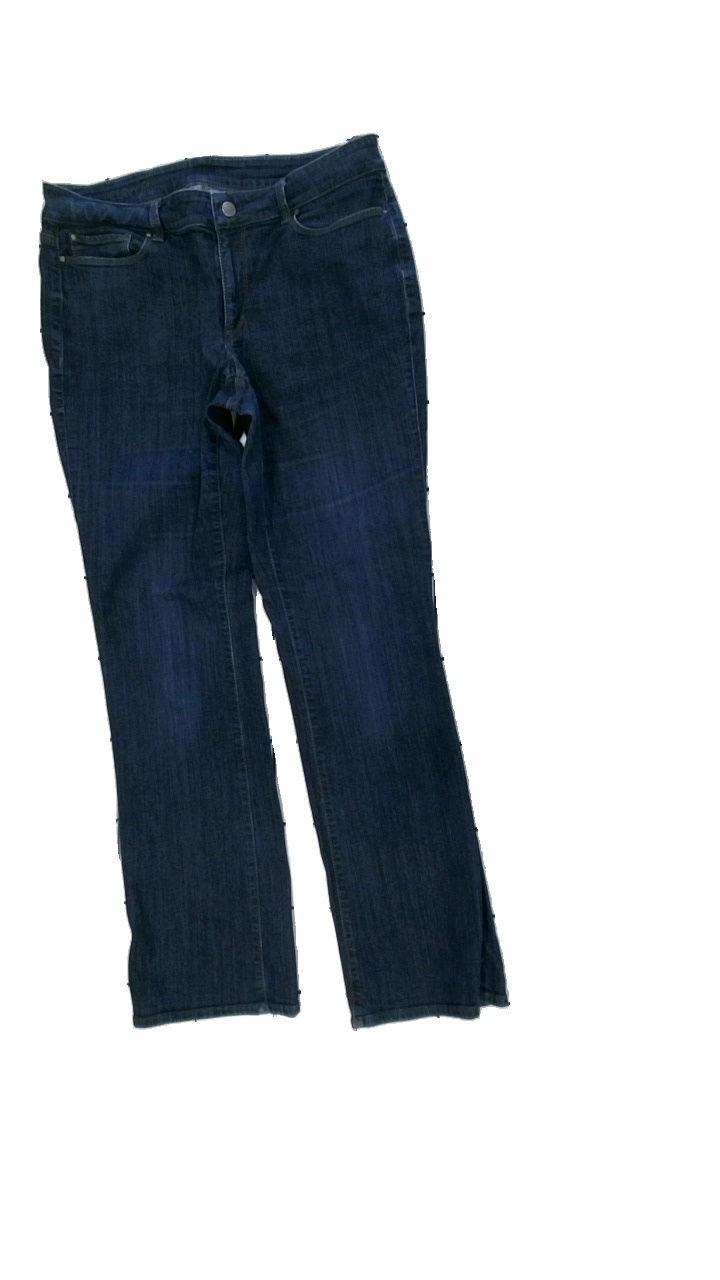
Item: Jeans (Ladies)
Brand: Missing
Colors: Blue
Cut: Regular
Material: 100% Cotton
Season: All
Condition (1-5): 5
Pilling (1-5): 5
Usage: Reuse
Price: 50-100